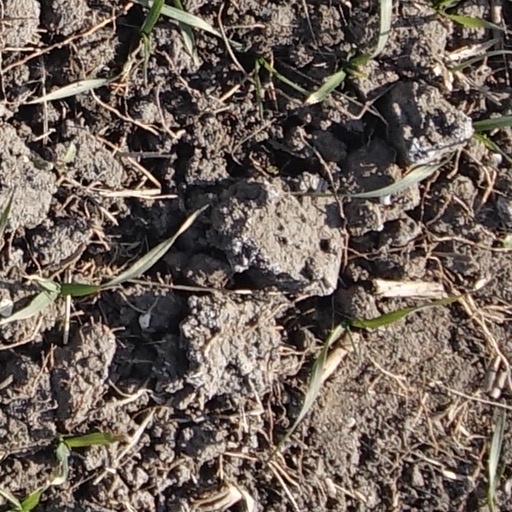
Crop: wheat